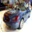
Label: automobile